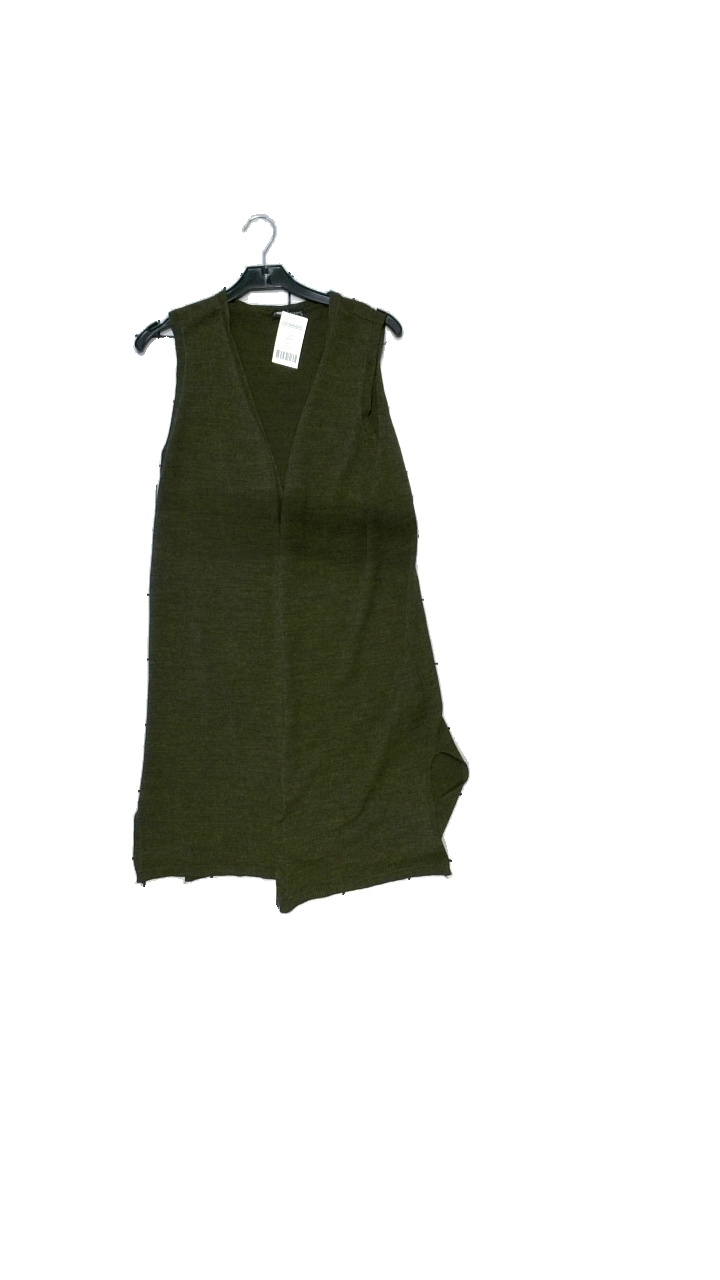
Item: Vest (Ladies)
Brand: Cubus
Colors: Green
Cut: Regular, Long
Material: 100% Acrylic
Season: All
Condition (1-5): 4
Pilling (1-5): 4
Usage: Reuse
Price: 50-100